Marina Bay Sands

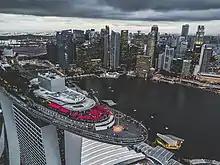
Sands SkyPark

The three towers are broader at the base and narrow as they rise. Each tower has two asymmetric legs, with a curved eastern leg leaning against the other, creating a significant technical challenge in its construction. Substantial temporary structures were necessary to support the legs of the tower while they were under construction, and required real-time monitoring for continual assessment and analyses in the course of their erection.